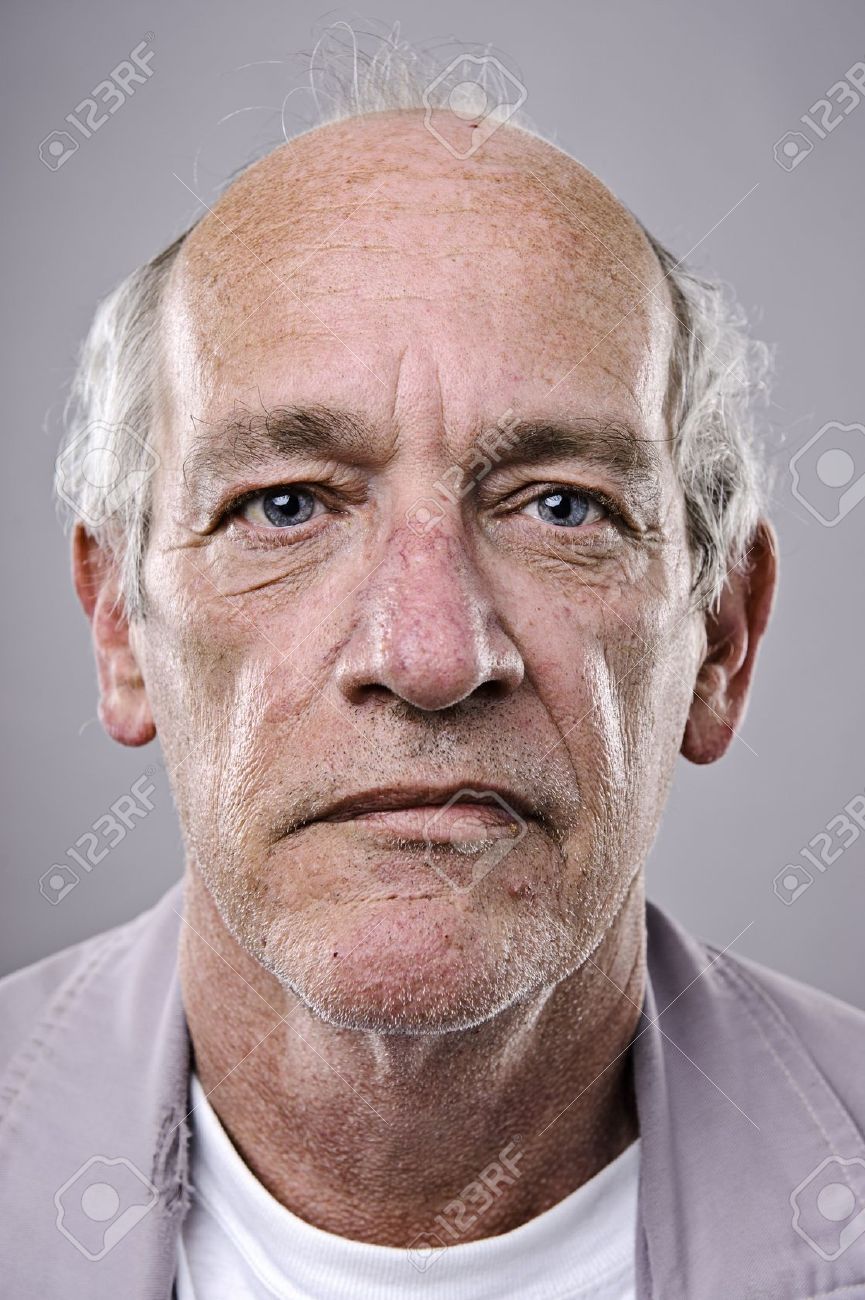
Label: Colored